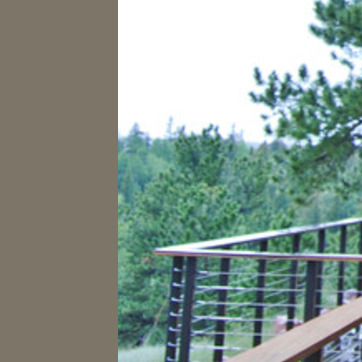
Material: foliage